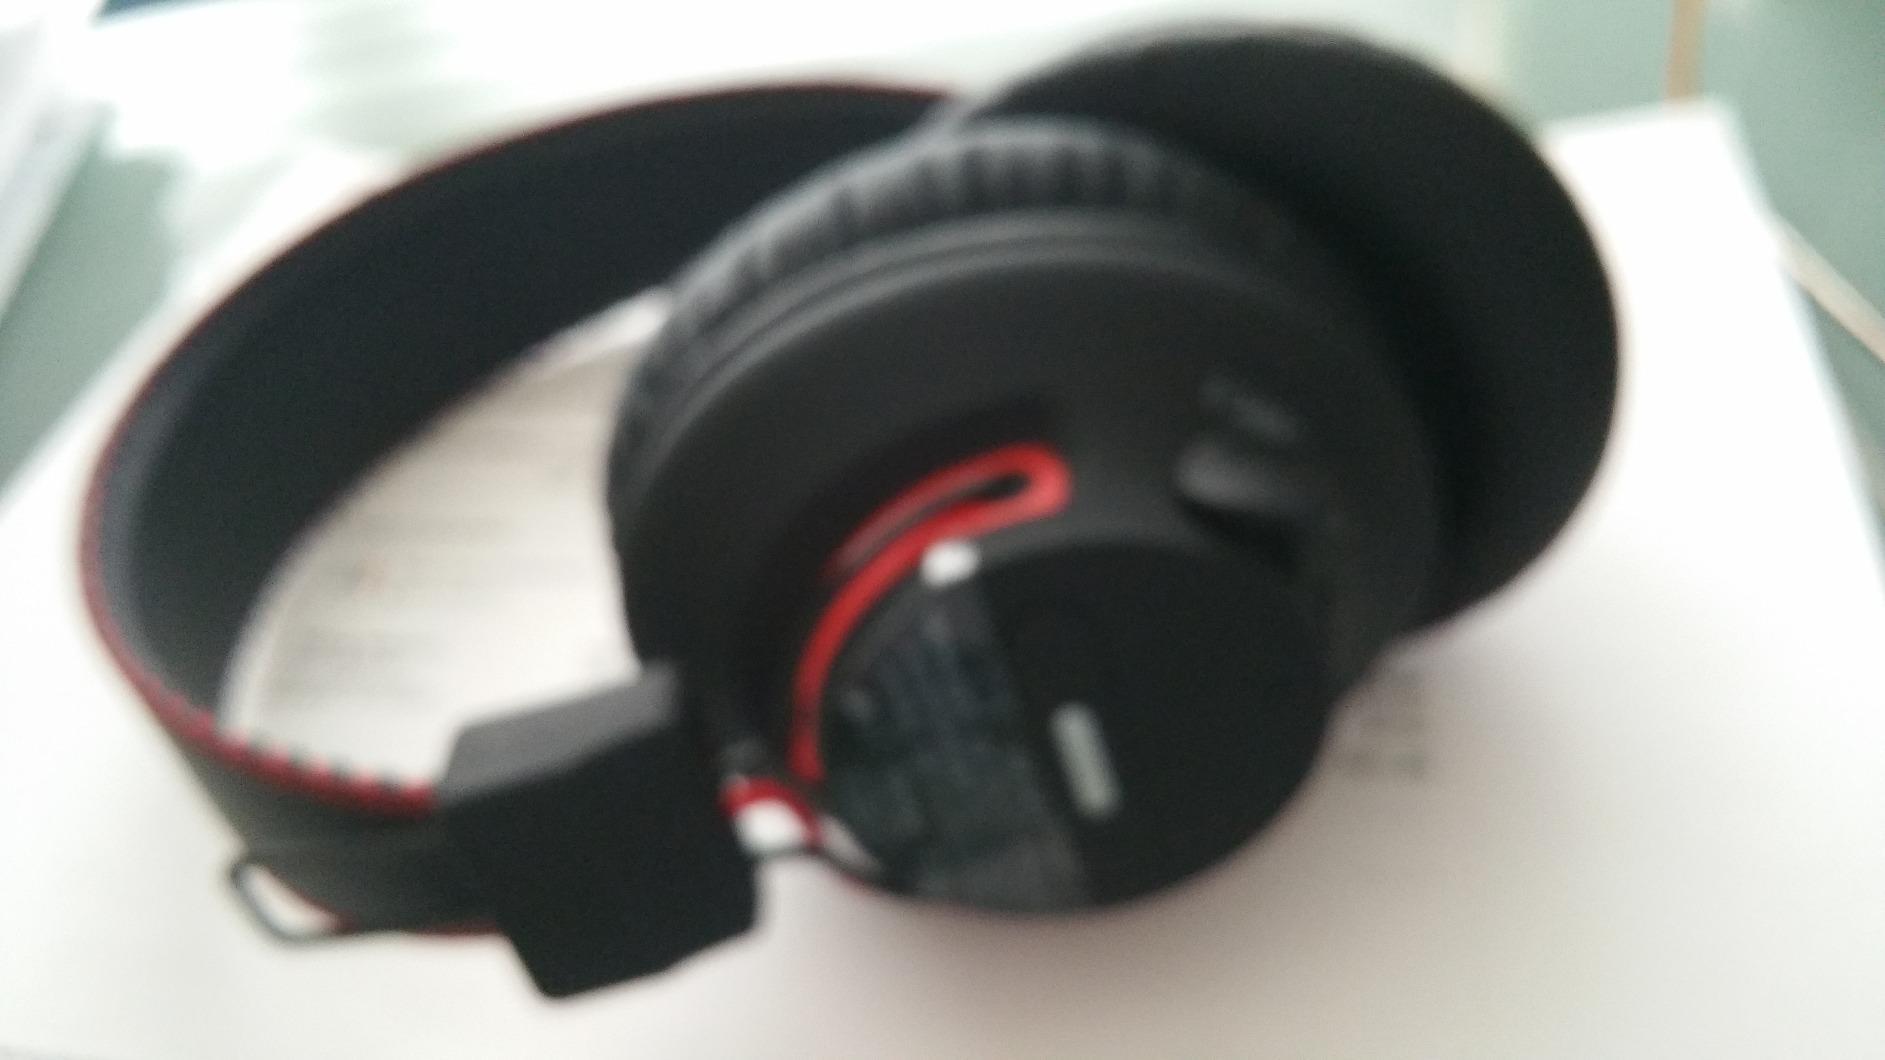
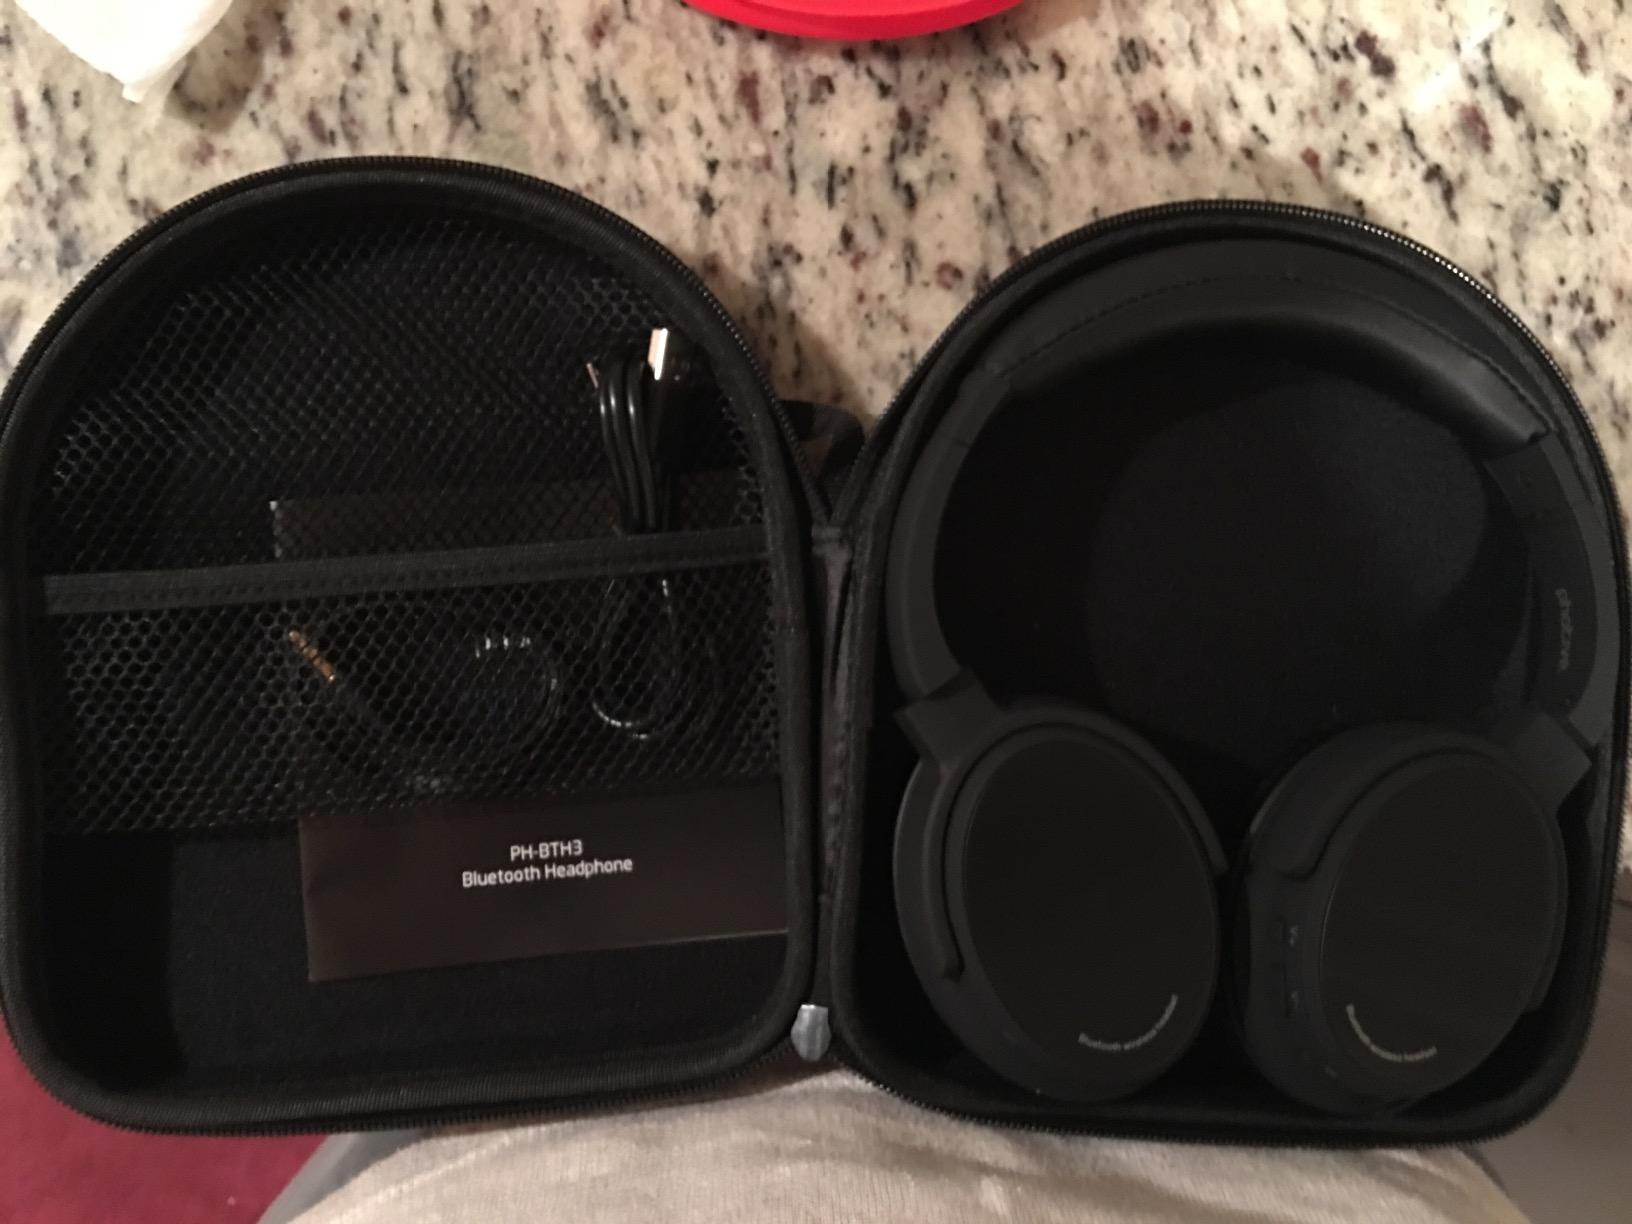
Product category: headphones
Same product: no